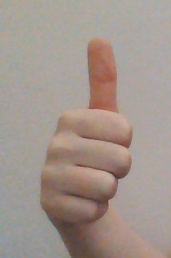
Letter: aleff